The Corso, Manly

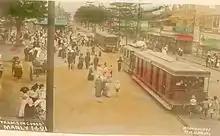
Trams on the Corso, early 20th Century

The Corso was partially returned to a pedestrian street in the 1970s. Its ocean-side intersection marks the boundary between the North Steyne and South Steyne sections of Manly Beach.